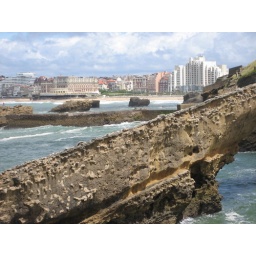
These were some rock formations on the beach of Biarritz with the town in the background.